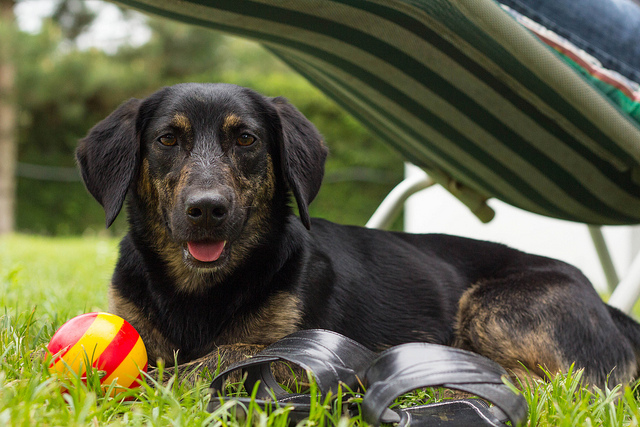
hình ảnh cận cảnh của con chó và quả bóng